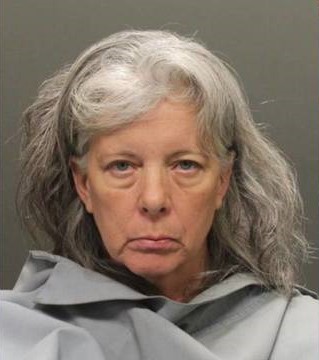
Gender: women